Presidency of Dilma Rousseff

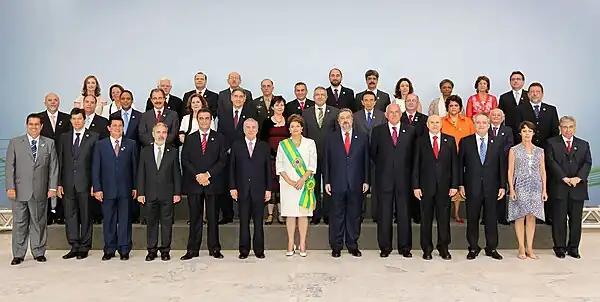
Official photo of President Dilma Rousseff and vice president Temer with the 37 ministers sworn in on 1 January 2011

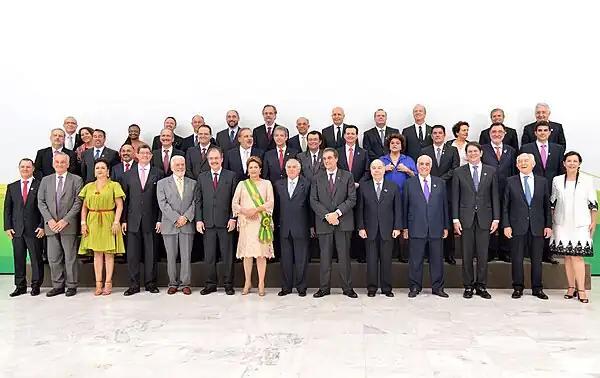
Official photo of President Dilma Rousseff and vice president Temer with the ministers sworn in, 1 January 2015

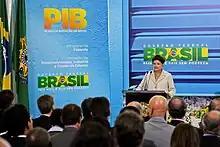
Dilma and her ministers attend the ceremony to sign an agreement between the Mixed Parliamentary Front for Micro and Small Companies and the federal government on improving the General Law for Micro and Small Companies, at the Planalto Palace

Dilma's management of the Brazilian economy began as a continuation of the policy adopted by the Lula government. Dilma was expected to be influenced by her predecessor, but she soon revealed her own idealism and leadership style, although Lula remained an influencer until the end of her government. Her government began with the departure of Henrique Meirelles from the presidency of the Central Bank, after eight years at the head of the institution, and the return of Alexandre Tombini, who, in his inauguration speech, defended a solid and efficient financial system as a condition for sustainable growth. Dilma opted for Guido Mantega as finance minister.